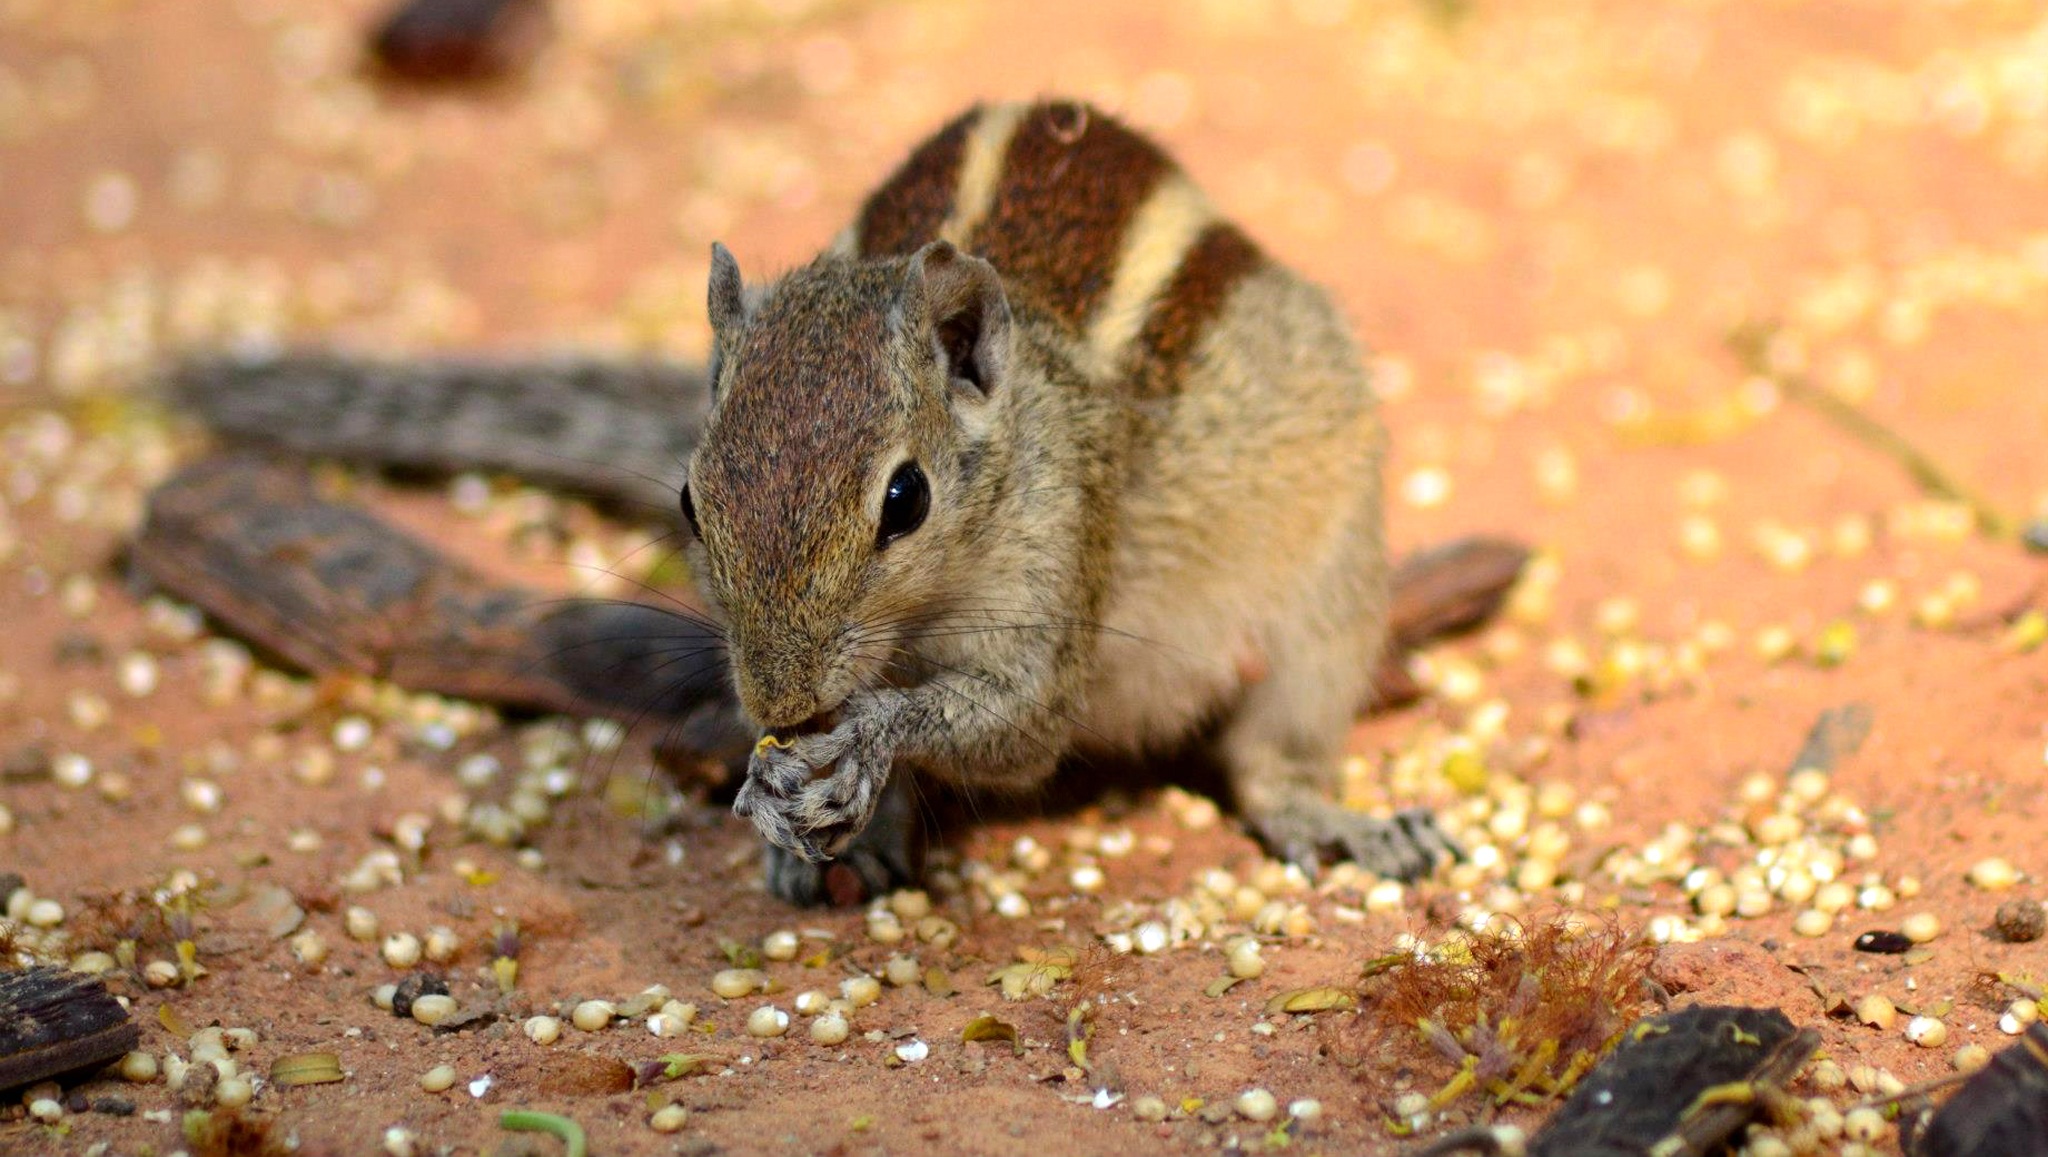
mouse, animal, wildlife, mammal, squirrel, rodent, fauna, whiskers, vertebrate, chipmunk, gerbil, indian animal, fox squirrel, degu, muridae